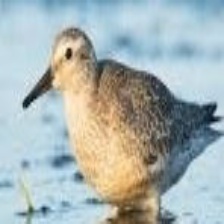
Species: RED KNOT
Scientific name: CALIDRIS CANUTUS
ImageNet parent category: red-backed_sandpiper